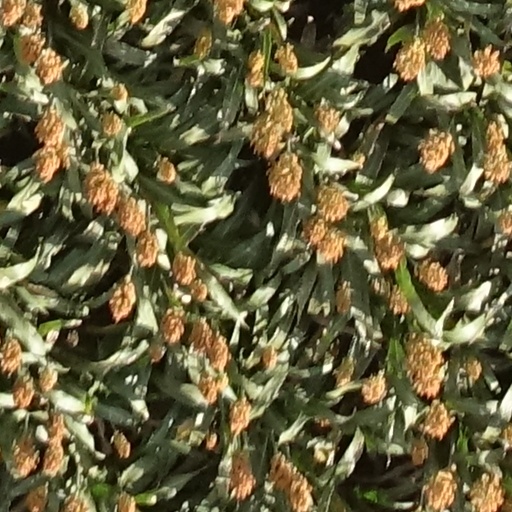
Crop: sorghum